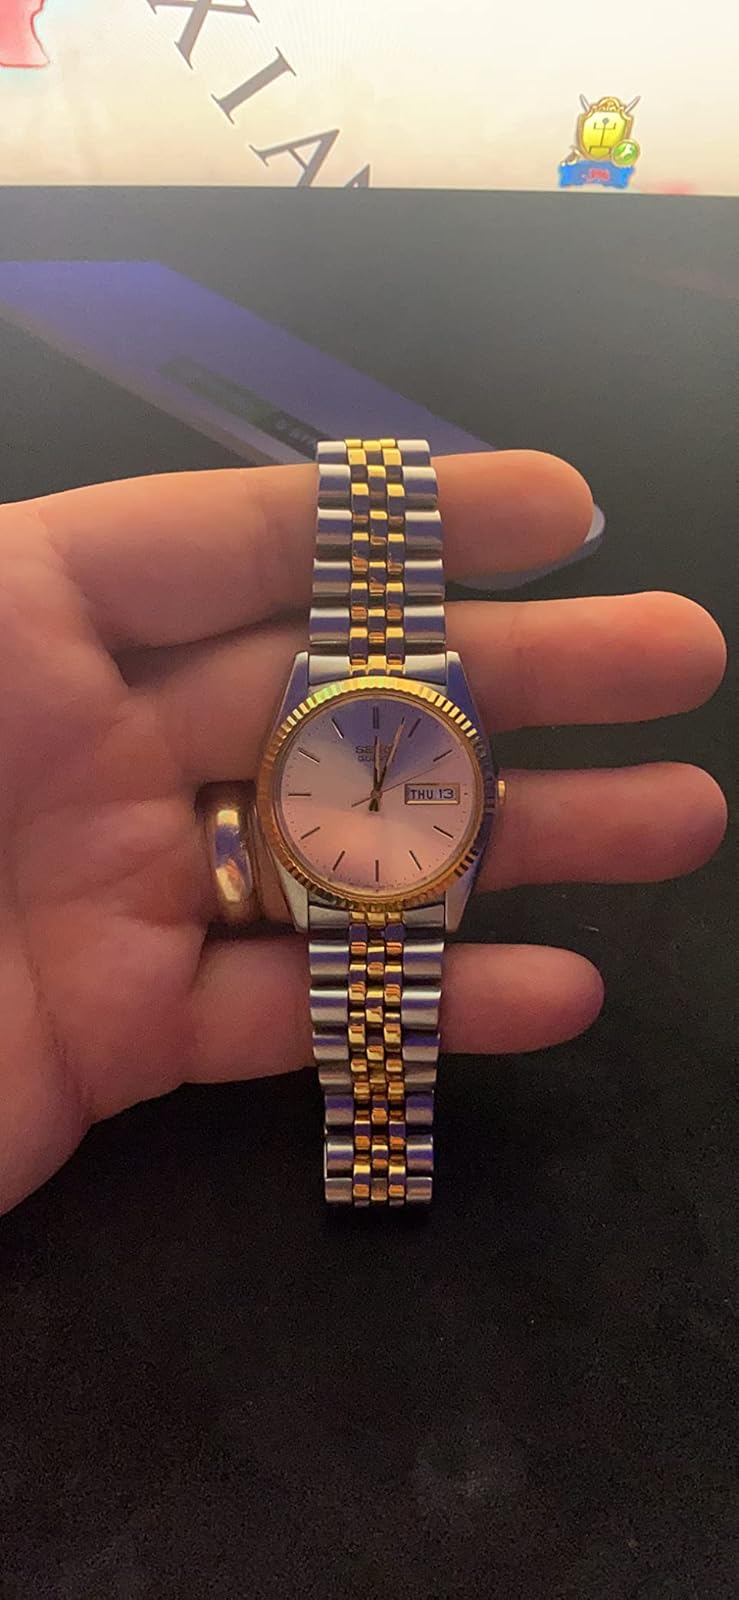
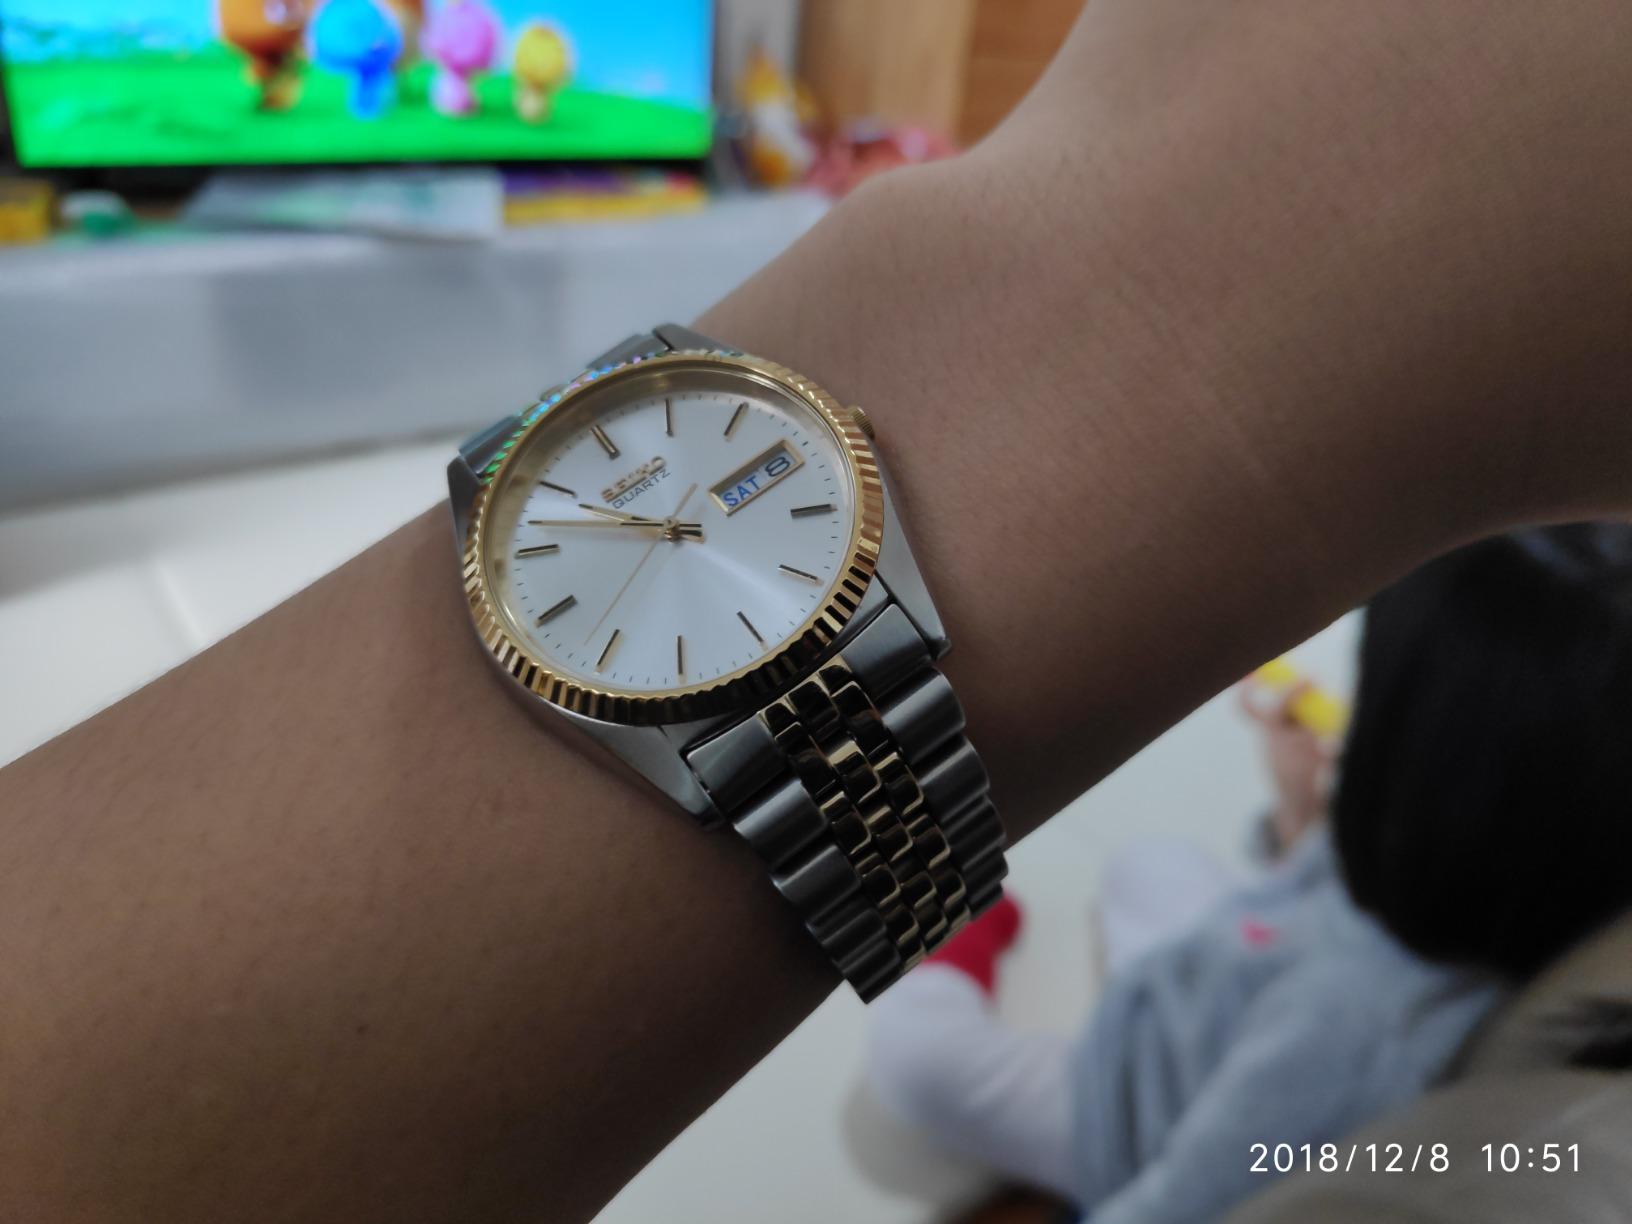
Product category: accessories_watch
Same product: yes